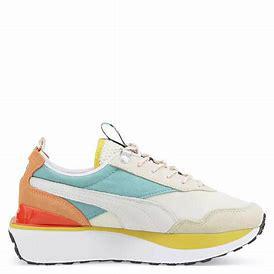
Brand: Puma
Model: Cruise Rider